Donald Friend

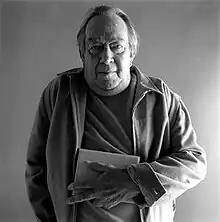
Donald Friend, by Michel Lawrence

Donald Stuart Leslie Friend (6 February 1915 – 16 August 1989) was an Australian artist and diarist who lived much of his life overseas. He has been the subject of controversy since the posthumous publication of diaries in which he wrote about how he sexually abused children during his time in Bali.